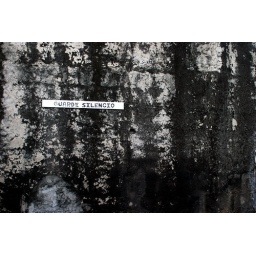
A sign in the wall of an old prison building, Leon, Nicaragua.